Argentina–Uruguay relations

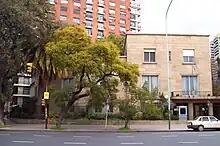
Embassy of Uruguay in Buenos Aires

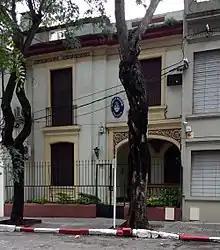
Embassy of Argentina in Montevideo

Argentina-Uruguay relations are the bilateral and historical ties between the Argentine Republic and the Oriental Republic of Uruguay have existed for over a century. Both countries were part of the Spanish Empire until the early 19th century. Both countries are members of the World Trade Organitation and the United Nations.